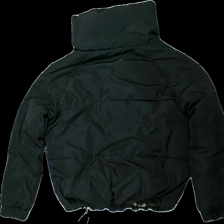
View: back
Type: Winter jacket
Category: Ladies
Brand: Selected Homme/Femme
Colors: Black
Material: 100% polyester
Cut: Regular
Season: Winter
Damage location: bottom center
Price range: 100-150
Recommended usage: Reuse
Description: svart vinterjacka